Florida State University

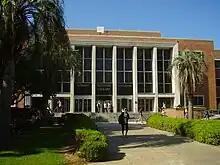
The Robert M. Strozier Library

Historic student housing residence halls include Broward, Bryan, Cawthon, Gilchrist, Jennie Murphree, Landis, and Reynolds and are located on the older eastern half of campus. Newer residence hall complexes, Ragans and Wildwood, located near the athletic quadrant; and DeGraff Hall, located on Tennessee Street.